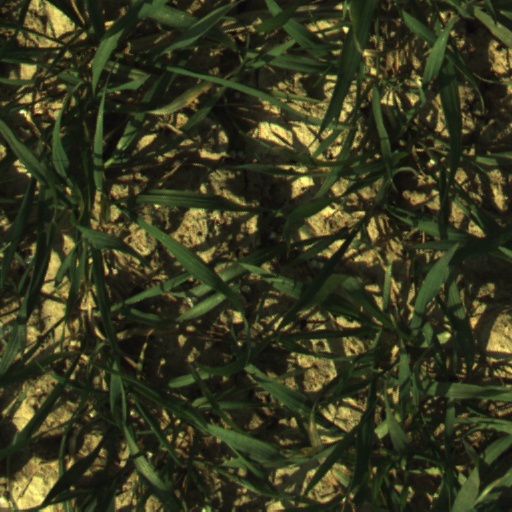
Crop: wheat